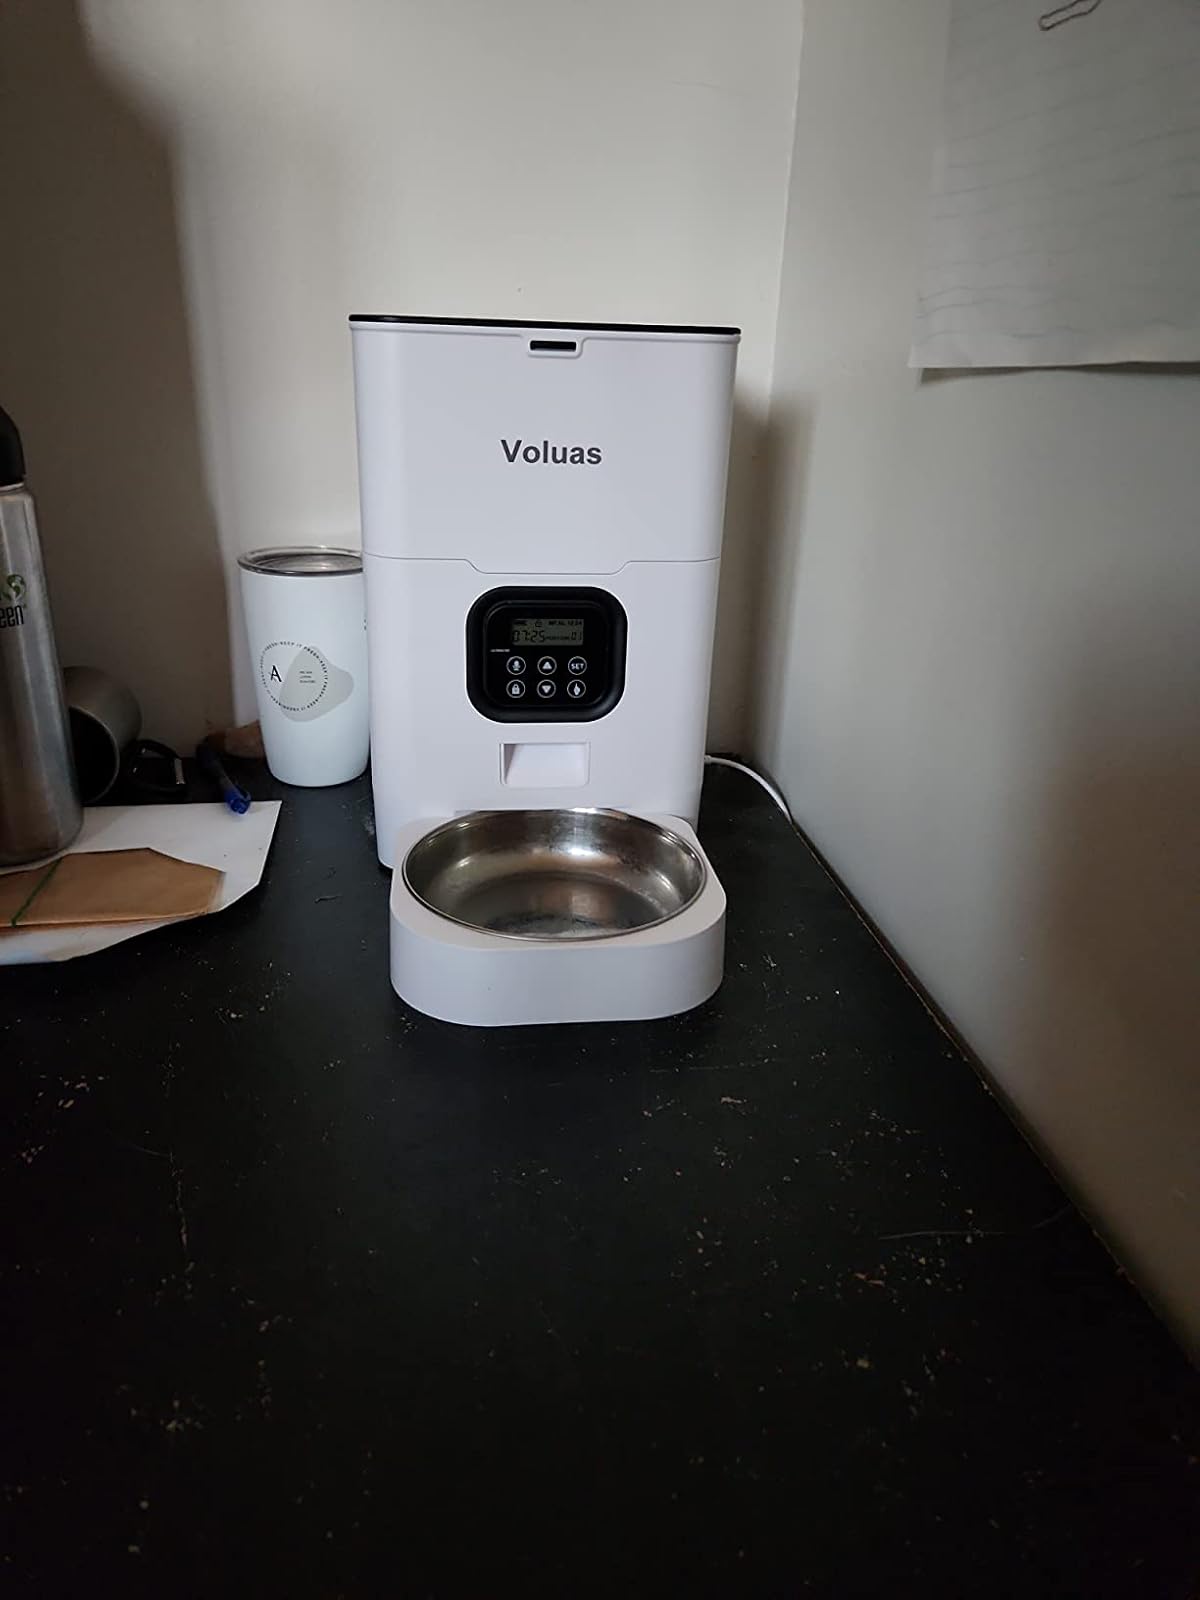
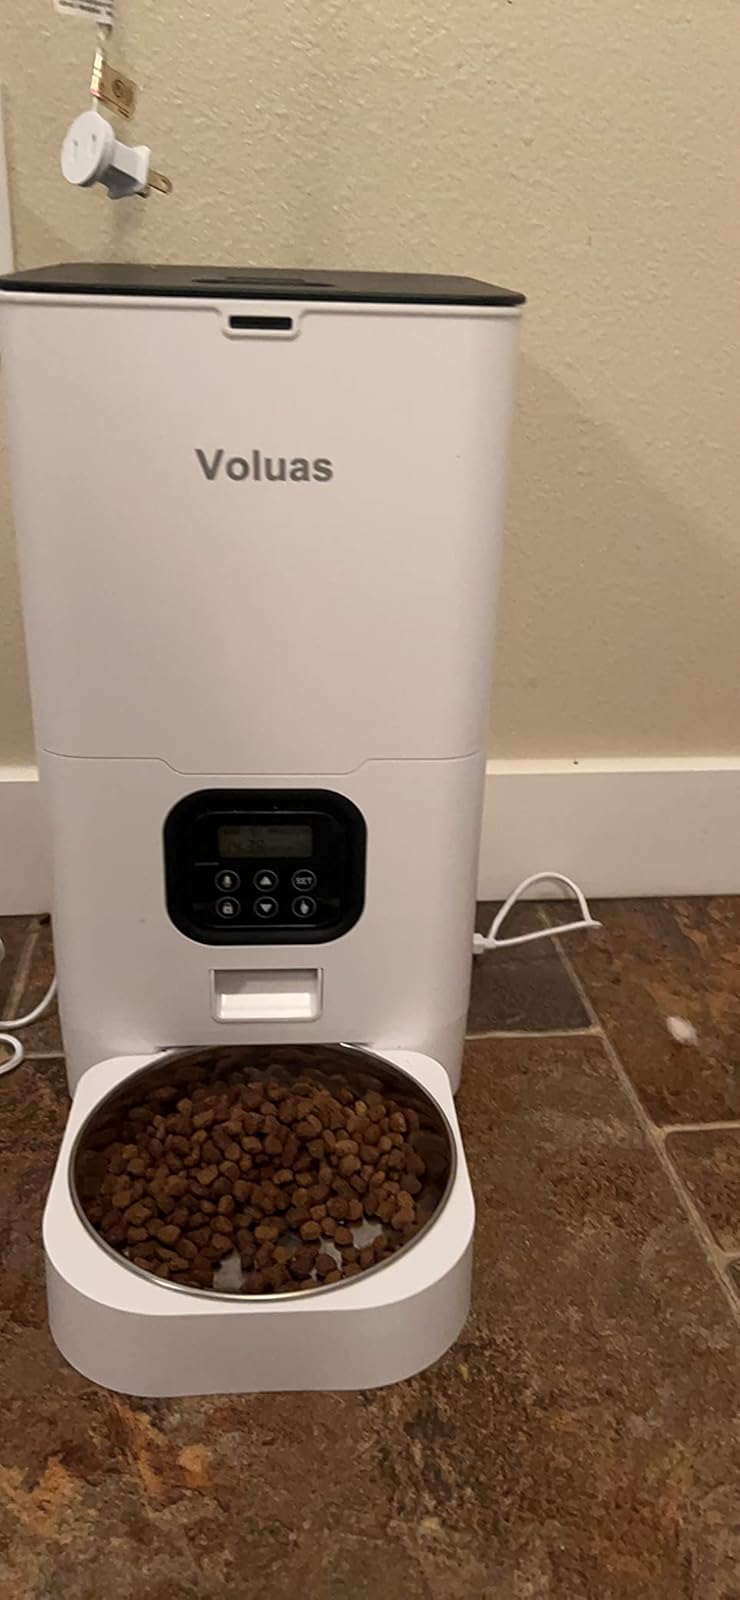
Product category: items_feeder
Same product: yes